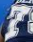
Number: 7